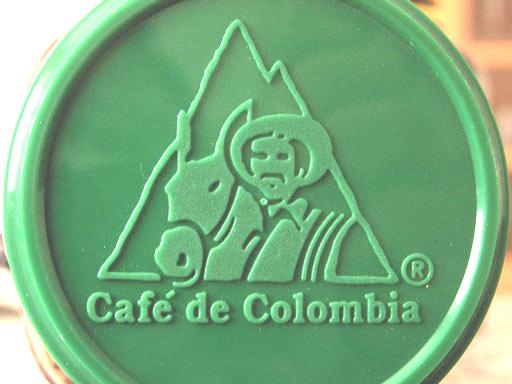
Material: plastic